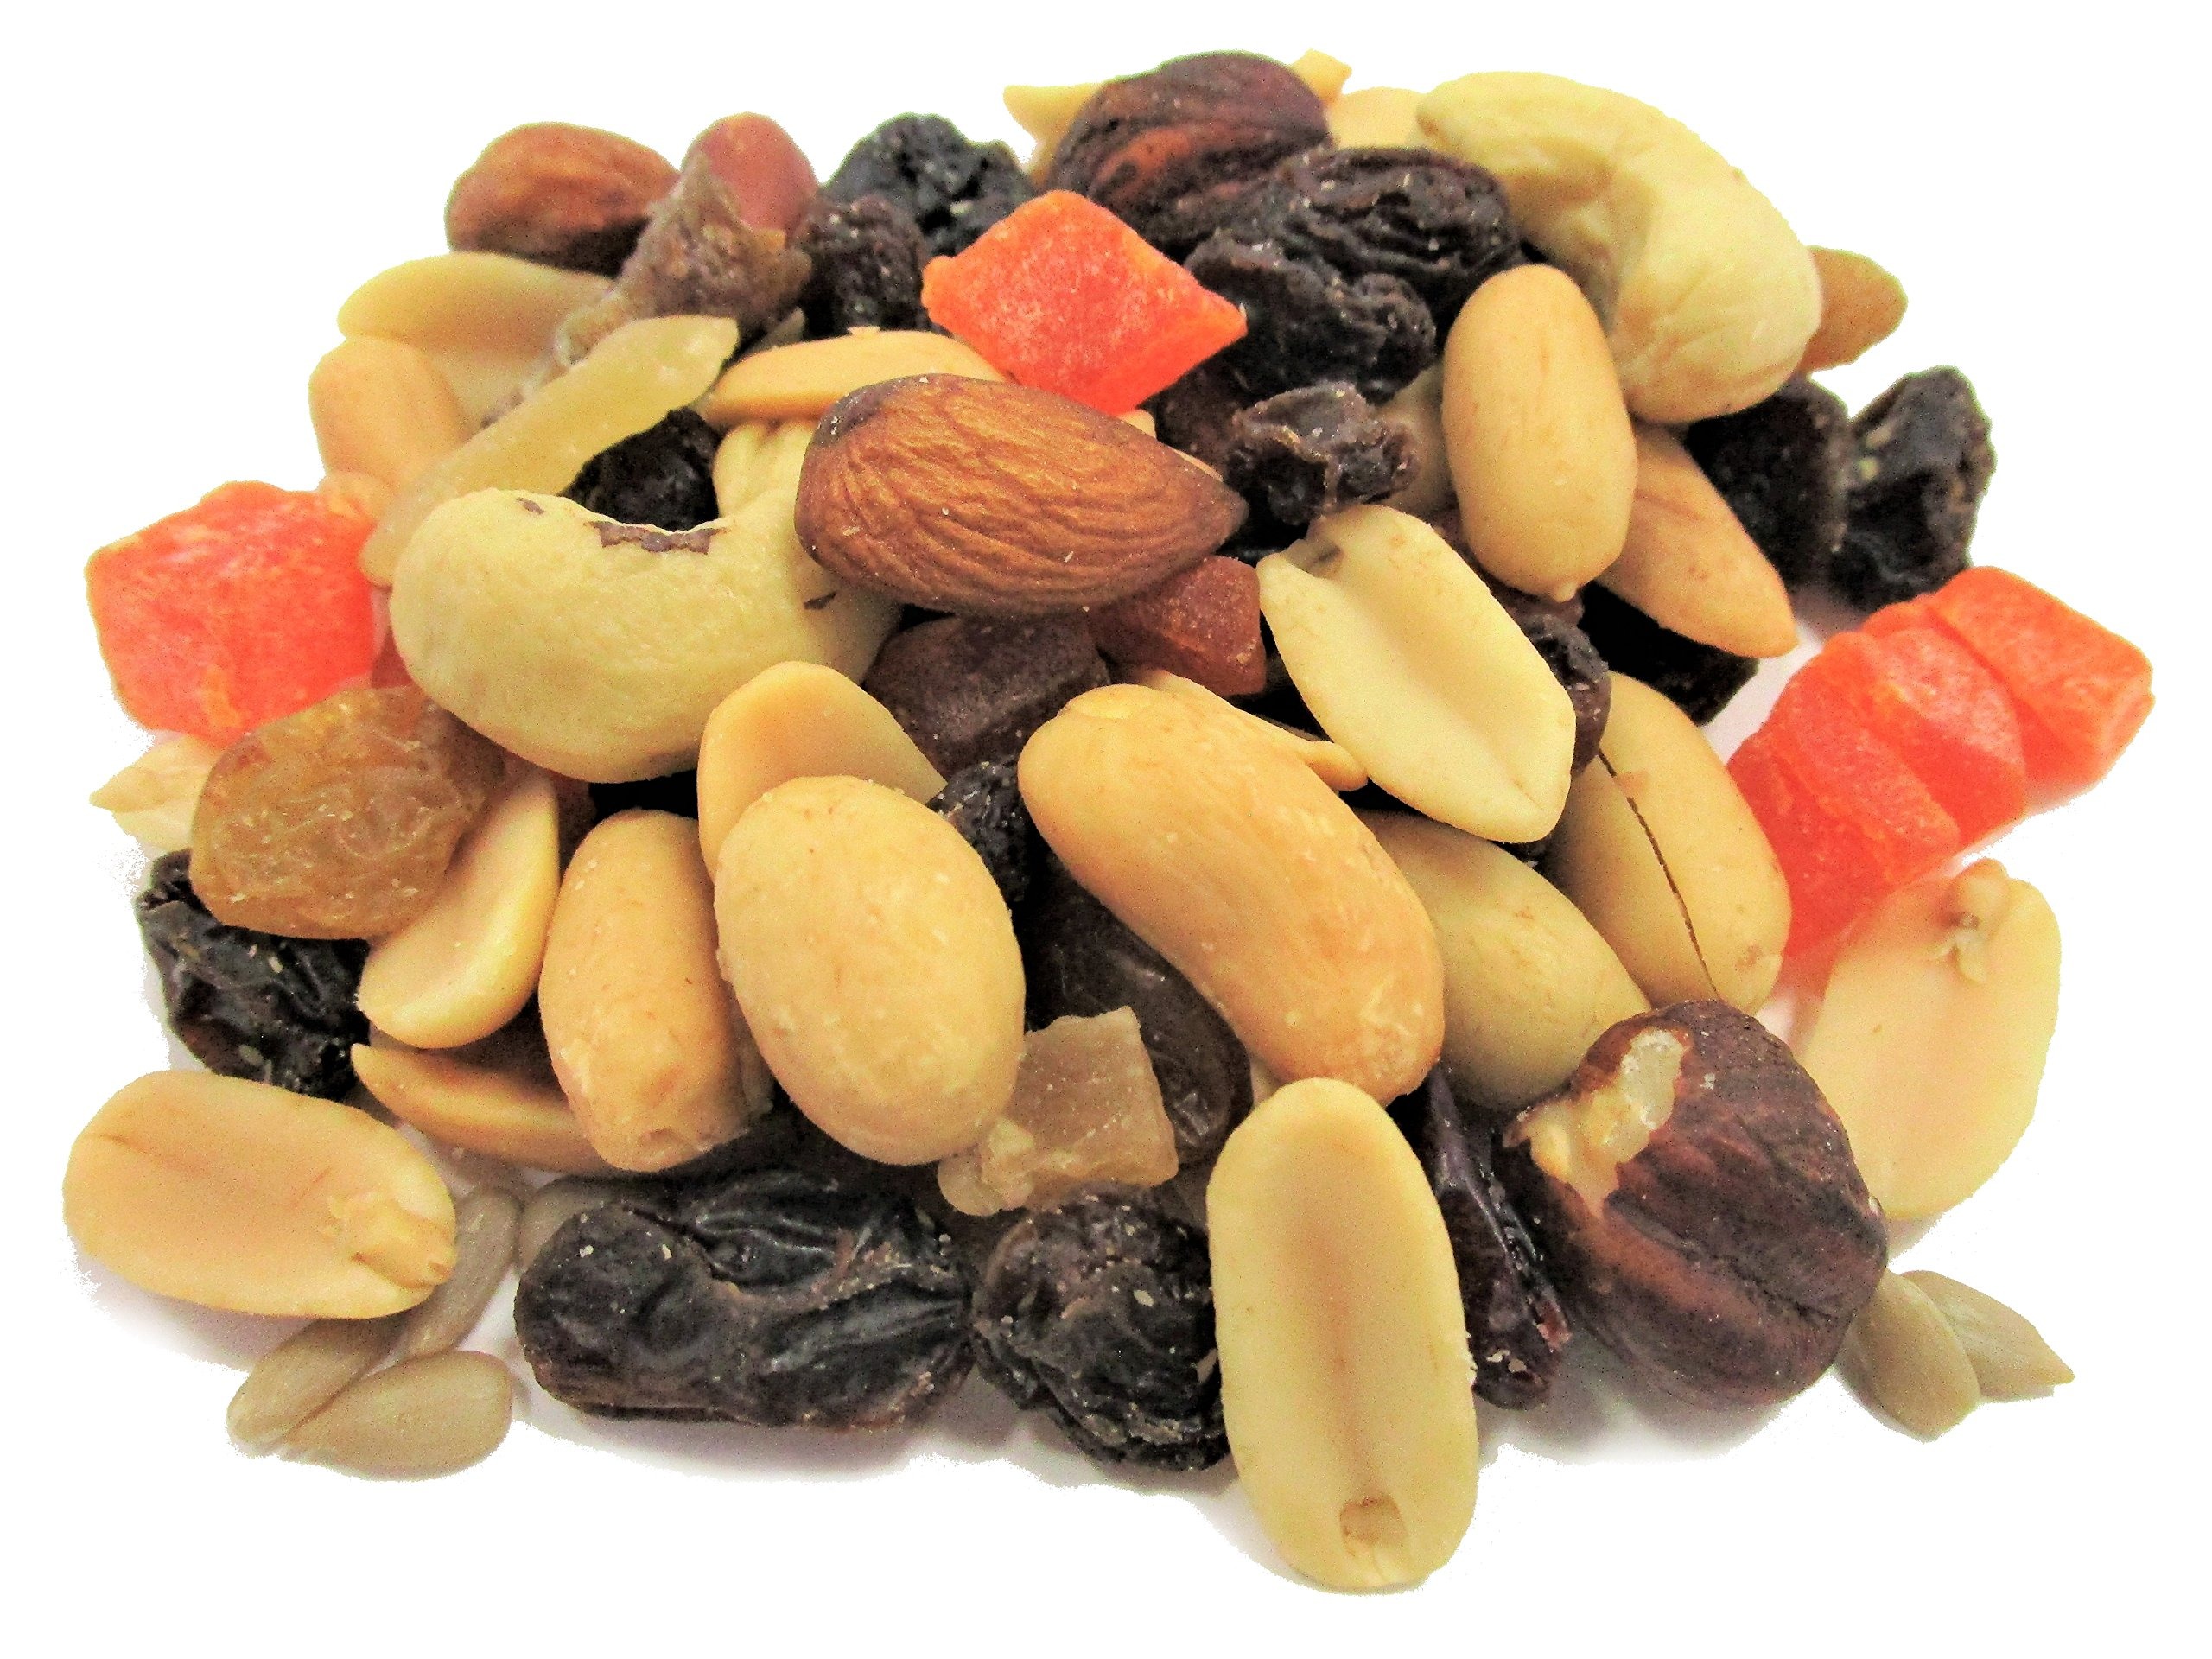
Item Name: Nuts N' Raisins Trail Mix by Its Delish (5 lbs)
Value: 1.0
Unit: Count

Price: 36.99